Untitled X Japan album

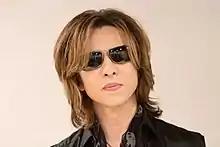
Over the past decade, X Japan and its bandleader Yoshiki ("pictured") have announced several release dates for the still unreleased album.

Several release time-frames for the album have been officially announced, reported by media, or otherwise stated by Yoshiki through the years, only for them to be missed. In 2010, it was reported that the new album was expected to be released that year. In January 2011, X Japan announced they had signed a 3-year agreement with EMI in November 2010 to handle the release of the single "Jade" and the new album scheduled for late summer 2011. "Jade" was released in June 2011, but the album was not. In January 2012, Yoshiki said the album was 90% complete and would "be released in 2012 for sure."